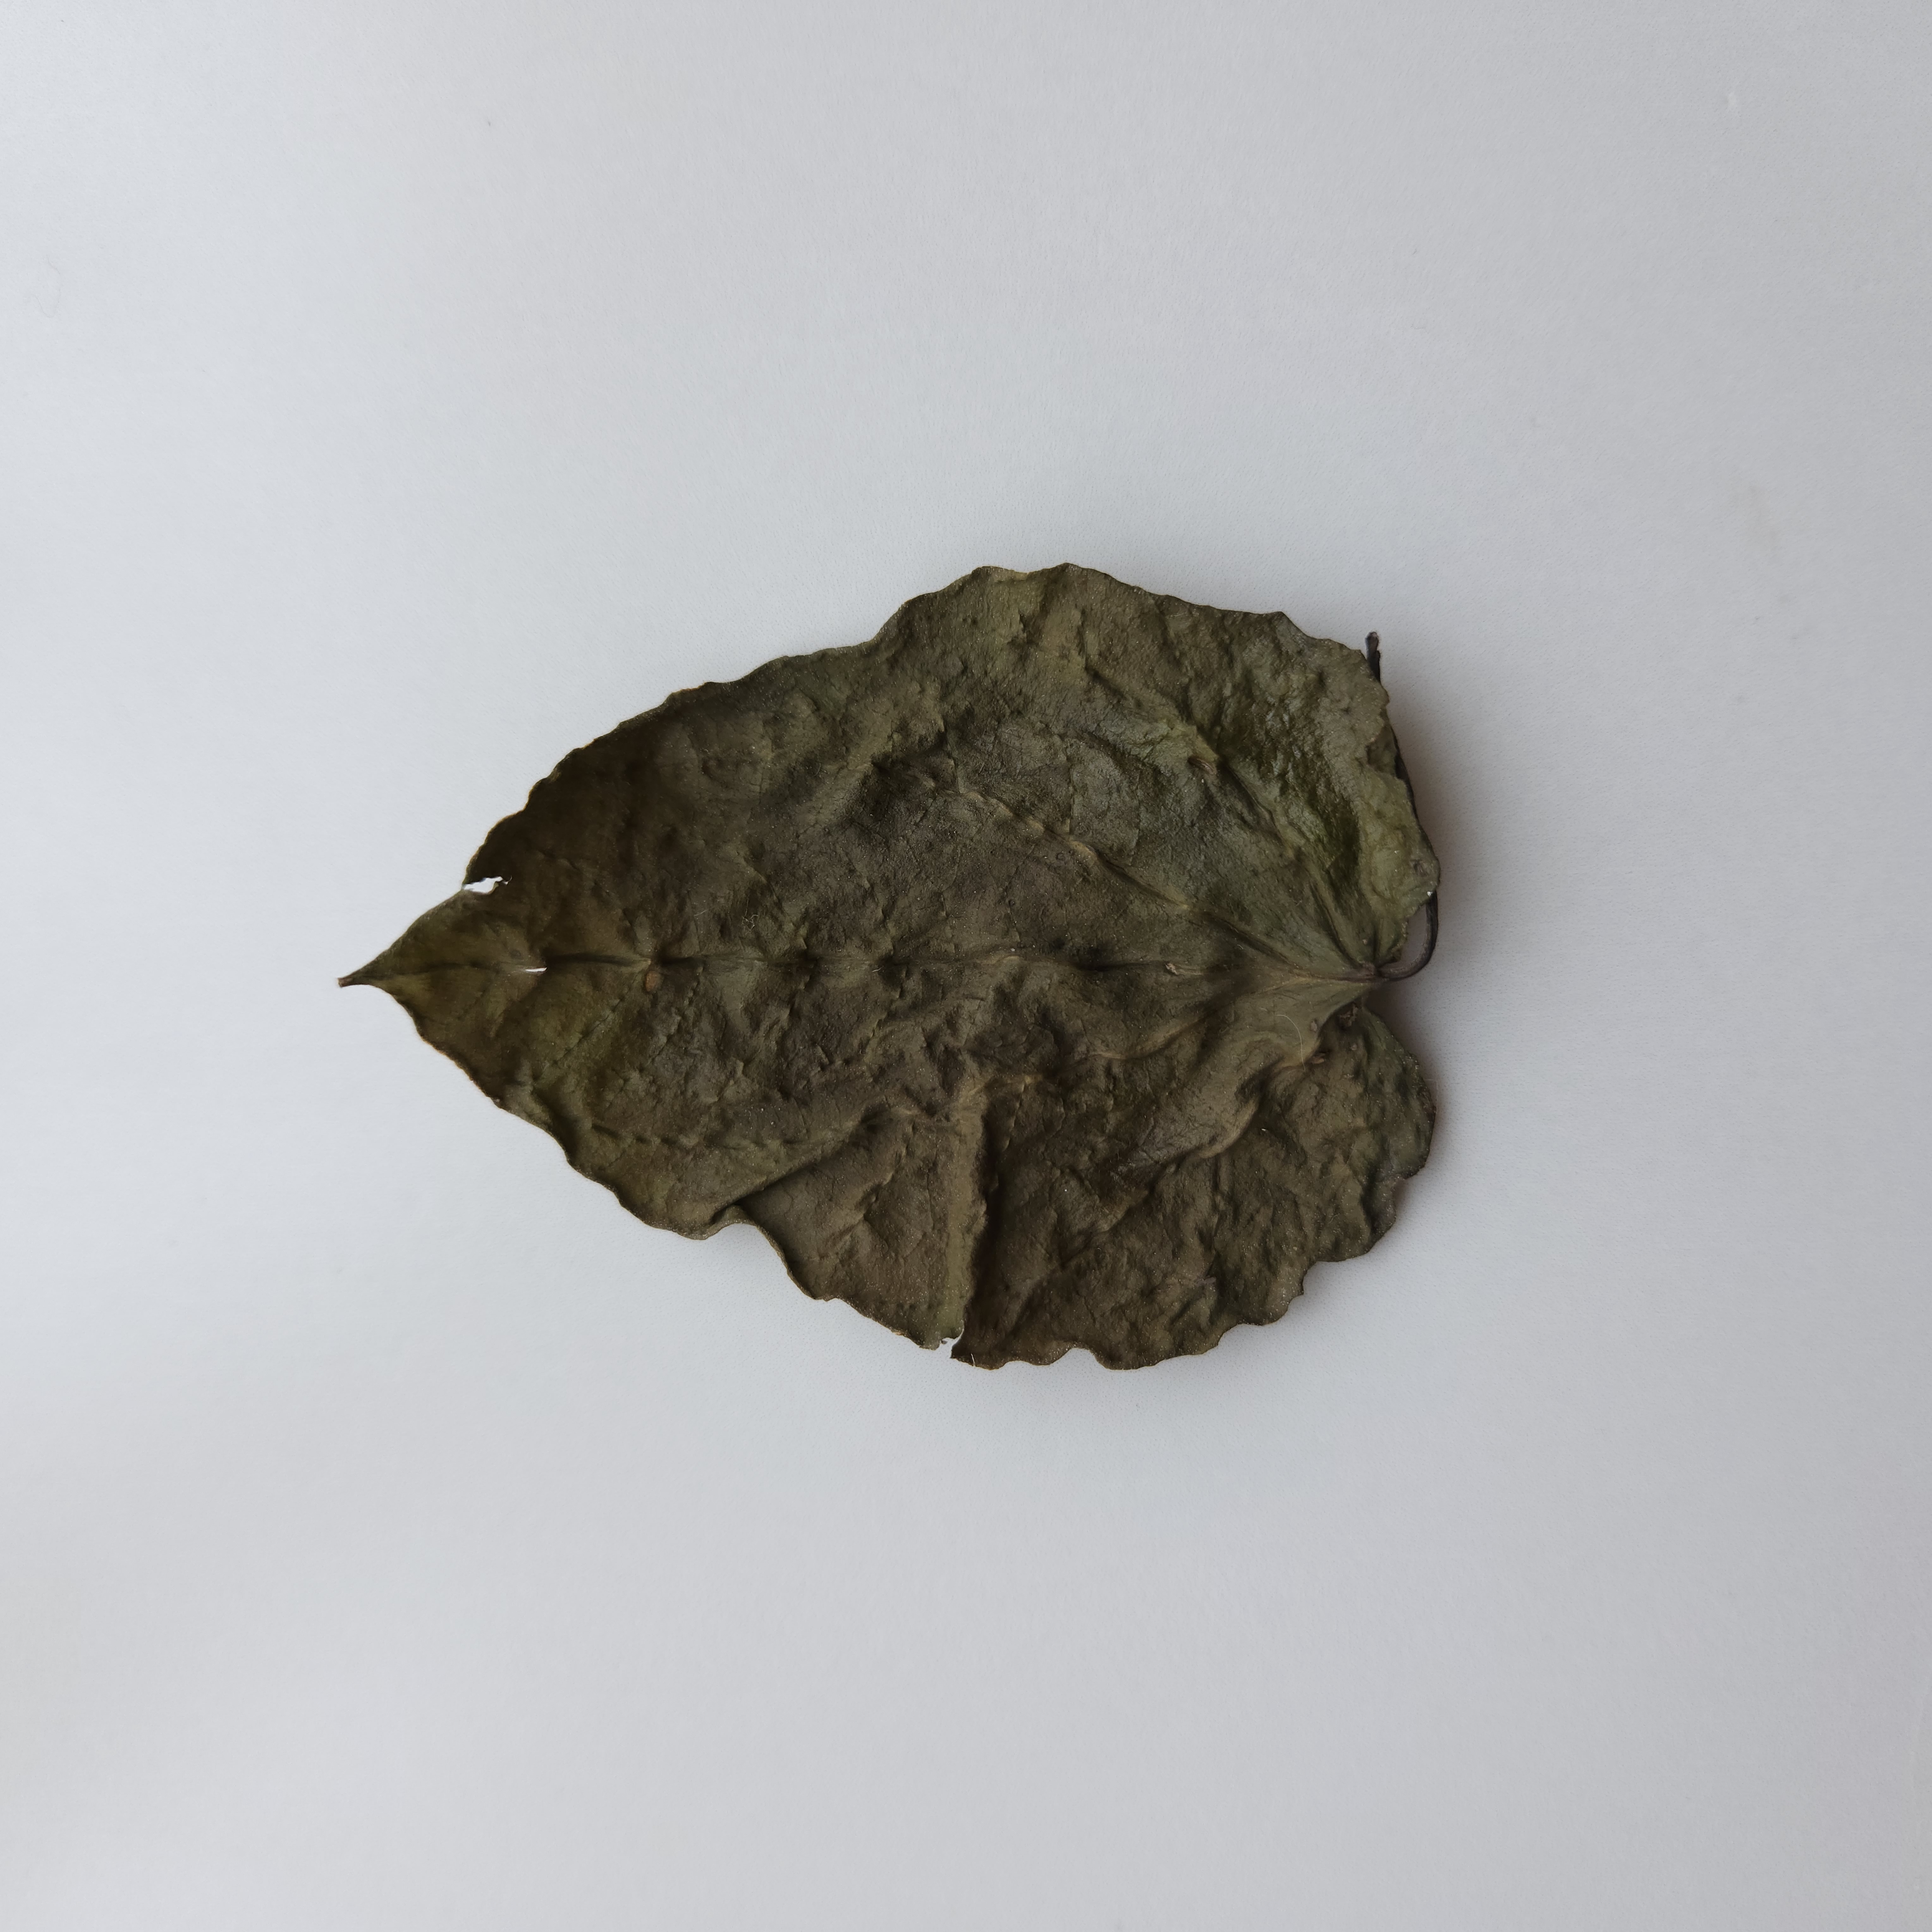
Label: Dried